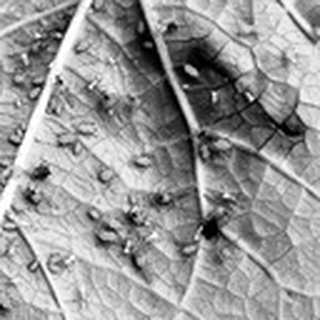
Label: cotton_aphids